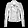
Label: Coat